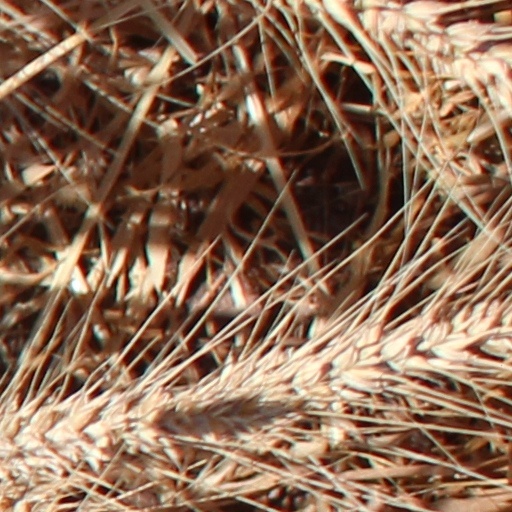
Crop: wheat